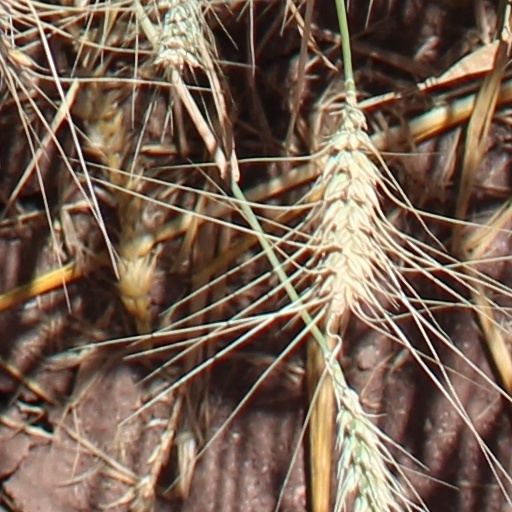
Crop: wheat